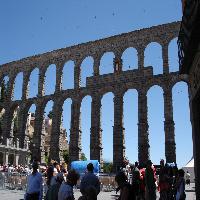
Weather: sun or clear